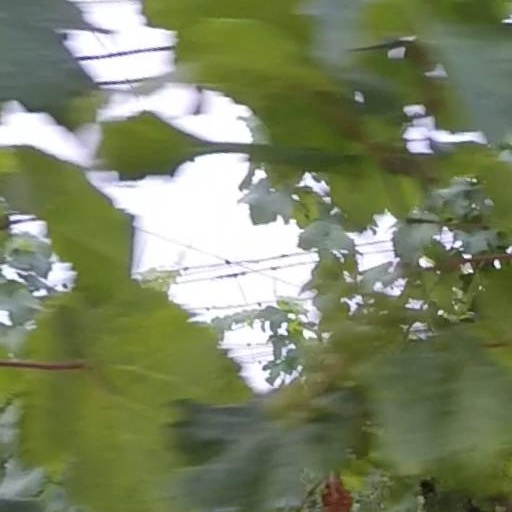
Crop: grape